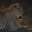
Label: leopard